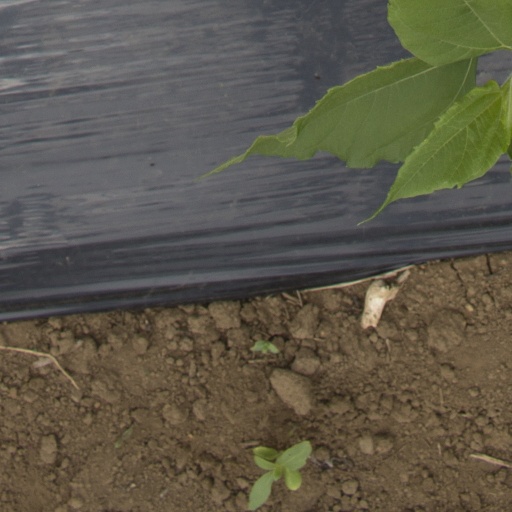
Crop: Jerusalem artichoke